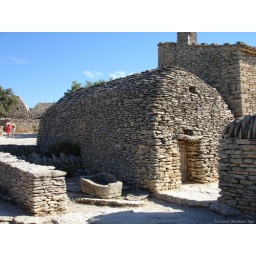
Bories are stone houses that have been built for 3000 years in the area.